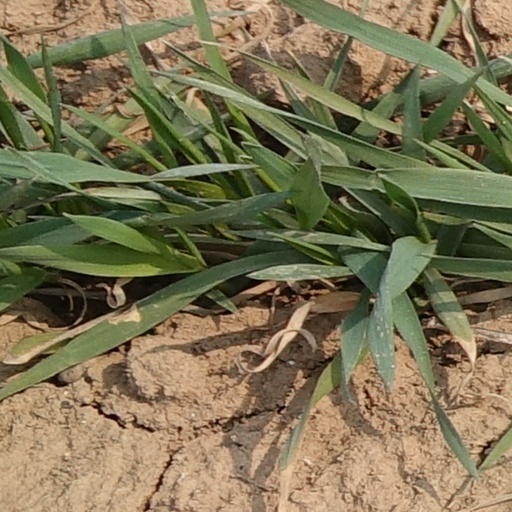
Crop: wheat